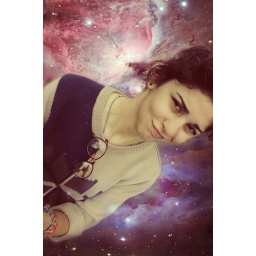
let it take you to another dimension above the forest and the yellow people we got this